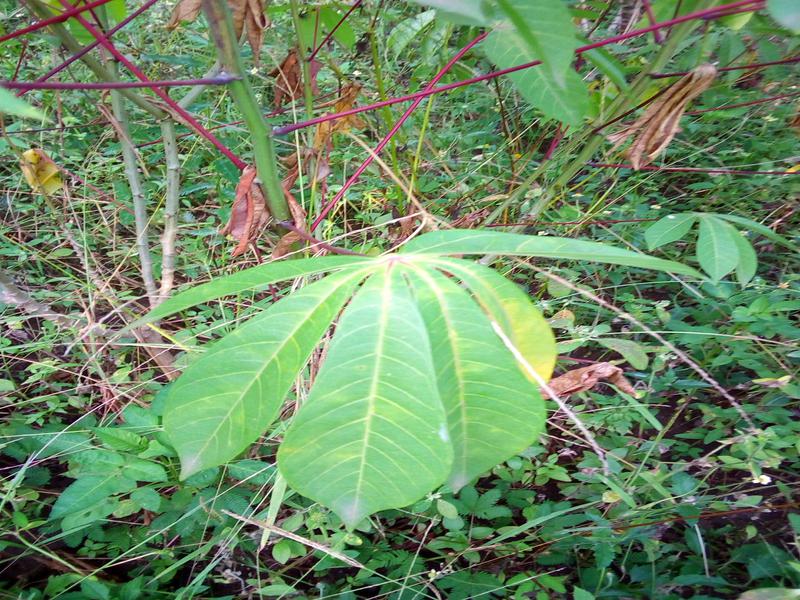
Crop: cassava
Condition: brown_streak_disease